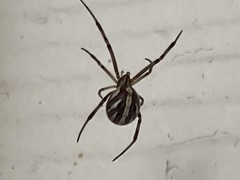
Species: Lactrodectus_hesperus